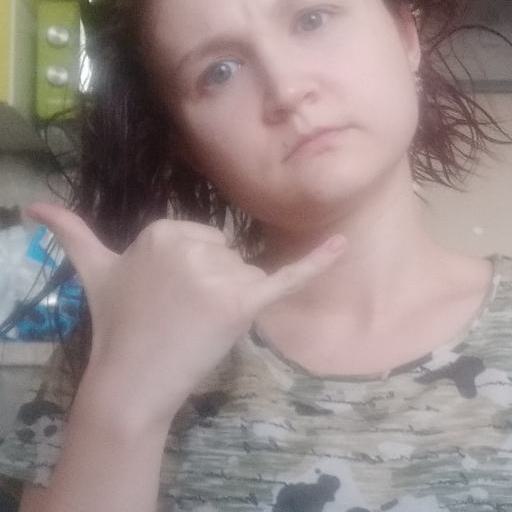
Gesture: call